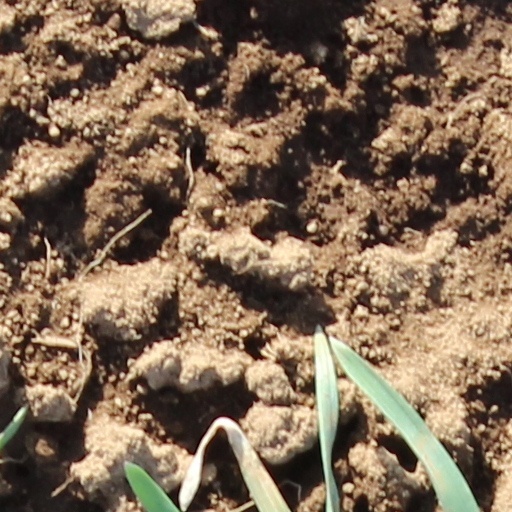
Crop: wheat